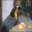
Label: bird